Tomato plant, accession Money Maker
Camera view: bottom (45 deg); turntable rotation: 150 degrees
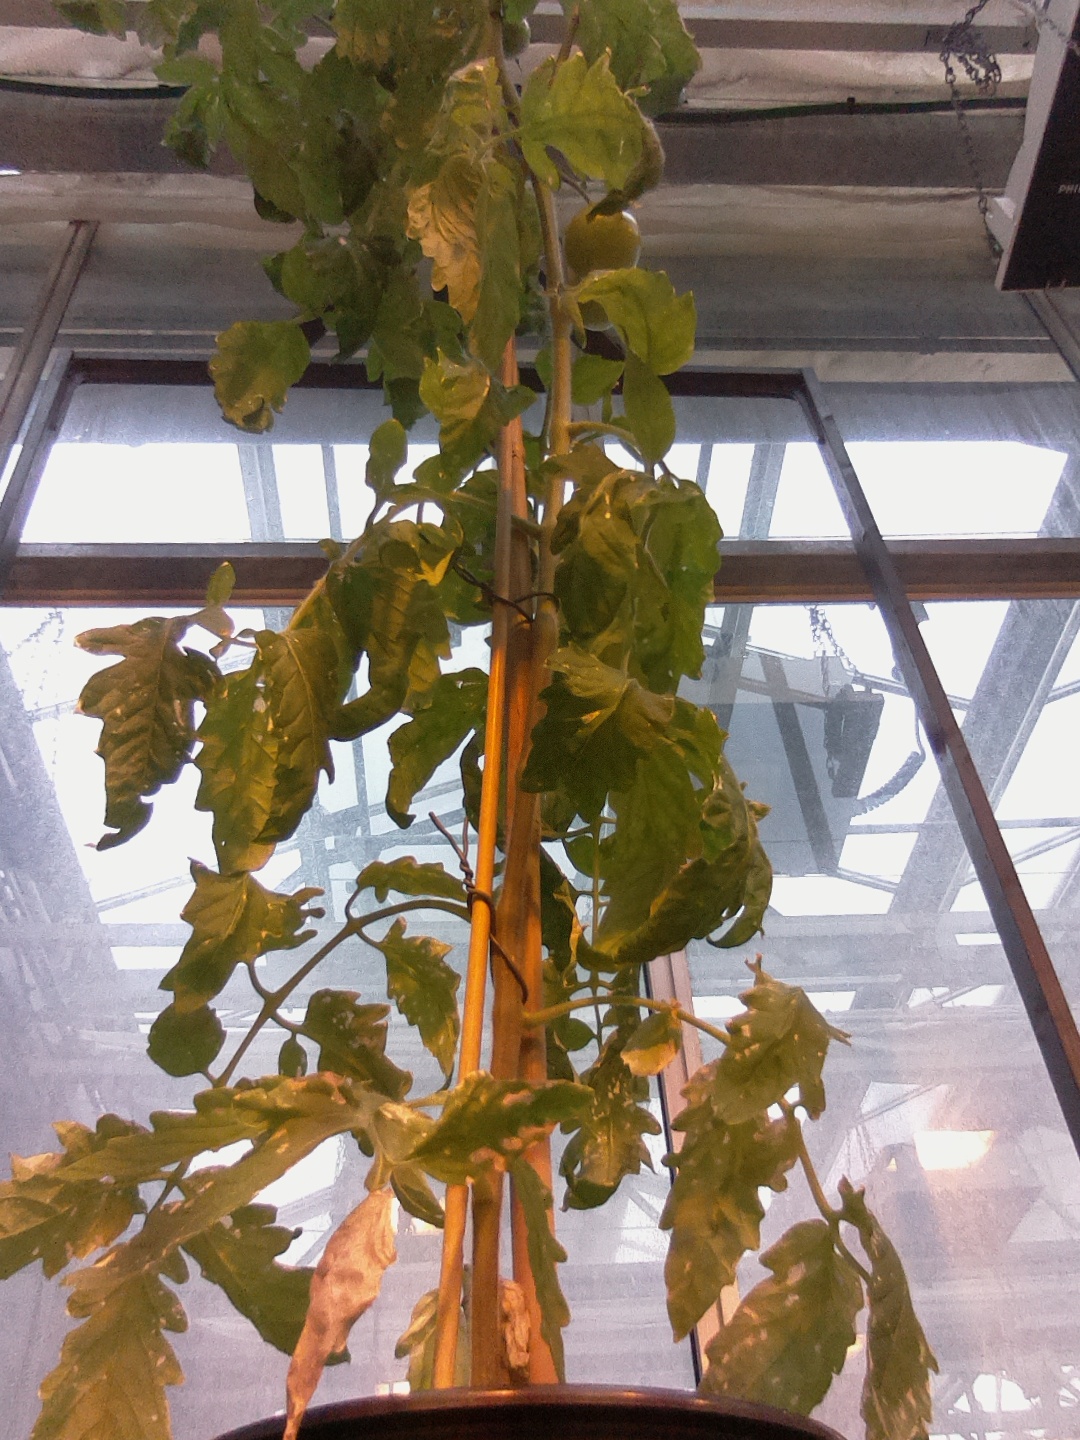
BBCH growth stage 76: 60%-70% of final fruit size